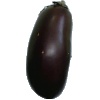
Label: Eggplant 1